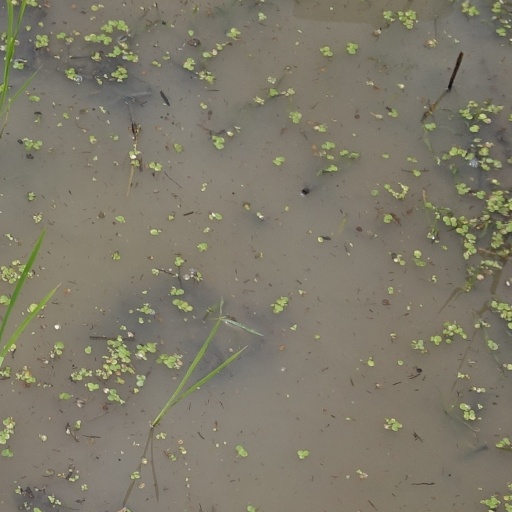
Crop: rice